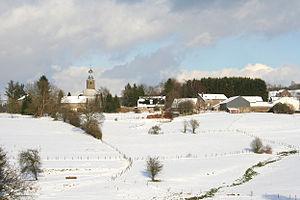
Odeigne (Belgique), le village vu de la route de «
Odeigne est une section de la commune belge de Manhay située en Région wallonne dans la province de Luxembourg.